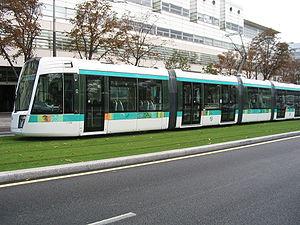
La ligne 3a du tramway d'Île-de-France, plus simplement nommée T3a et également appelée Tramway des Maréchaux sud ou TMS, est la première ligne de tramway circulant dans Paris intra-muros depuis 1937, marquant le retour de ce mode de transport après soixante-neuf ans d'absence. Elle est exploitée par la Régie autonome des transports parisiens.